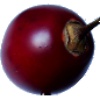
Label: Tamarillo 1